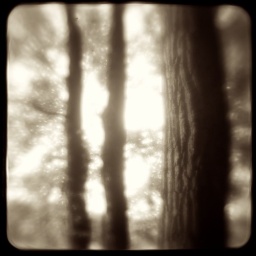
tree in a forest